Sacred Heart Schools (Chicago, Illinois)

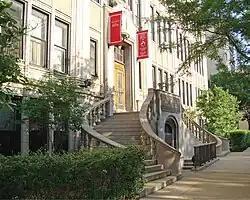

Sacred Heart Schools is a PK–8 independent Roman Catholic school in Chicago, Illinois, United States, that welcomes students of all faiths. It was established in 1876 in the city and today is part of a global network of Sacred Heart schools.